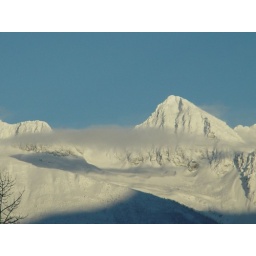
very interesting cloud in the mountains